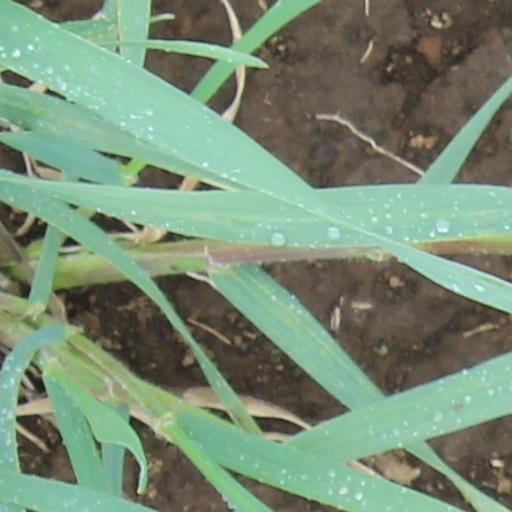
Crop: wheat